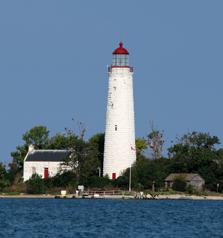
Building: Chantry Island Lighthouse
Country: Canada
Year built: 1859
Lighthouse Chantry Island Lightstation Tower Keepers Dwelling, Lighthouse and Shed Location Chantry Island Ontario Canada Coordinates 44°29′22″N 81°24′07″W / 44.48938°N 81.40194°W / 44.48938; -81.40194 Tower Constructed 1859 Construction limestone tower Automated 1954 Height 26 metres (85 ft) Shape cylindrical tower with balcony and lantern Markings white tower, red lantern Power source solar power Operator Canadian Wildlife Service (Ontario Region) Marine Heritage Society Heritage classified federal heritage building of Canada Light First lit 1857 Focal height 31 metres (102 ft) Lens Fresnel lens Range 6 nautical miles (11 km; 6.9 mi) Characteristic Fl W 4s. The Chantry Island Lighthouse , officially known as Chantry Island Lightstation Tower , is a lightstation on Chantry Island , off the coast of Southampton, Ontario in Lake Huron . It was constructed in the years 1855 through to 1859, by John Brown of Thorold, Ontario, under the authority of the Province of Canada and is recognized as one of the six Imperial Towers . Virtually identical, they were completed in 1858-1859 on Lake Huron and Georgian Bay and are among the few lighthouses on the Great Lakes made of cut limestone and granite (not brick, metal, wood or concrete). This lighthouse was planned in about 1850 because underwater shoals of massive granite boulders made navigation in the area dangerous. There are many accounts from the 1800s on of disasters and lost lives in this area of Lake Huron. The first beacon on the island (1857) was provided by a temporary fixed light which was replaced by the tower. The actual lighthouse was first lit on 1 April 1859. Valuable in its day, it still emits a bright beam, but now, buoys and modern navigational tools are more important for safe navigation. The tower and the keeper's dwelling have been extensively restored. The dwelling is listed on the Canadian Register of Historic Places while the Lightstation Tower is listed on the National Historic Sites of Canada . However, because the island is a bird sanctuary, only one company has a license to offer tours of the property and only on a limited basis. All other access to the island is prohibited. History and design The origin of the Imperial designation is not certain, but some historians speculate that because the towers were public construction built under the colonial administration while Canada was a self-governing colony of Britain, the name would assure at least some funding from the British Empire 's Board of Trade. All six Imperial towers on Lake Huron and Georgian Bay, along with a limestone lightkeeper's dwelling, were constructed by John Brown , a contractor and stonemason from Thorold, Ontario . The Chantry tower's Fresnel lens The tower on Chantry Island is 85 feet (26 m) tall, with a focal plane height of 102 feet (31 m). It is made of limestone reinforced with lumber, and the top section is made of granite for extra rigidity. There are 115 steps from the bottom to the lantern room. According to the Heritage Character Statement from the Government of Canada, the tower's design is very strong. The report discusses the "magnificent twelve-sided polygonal lantern" and the various ornate features. The gallery at the top is a round tapered and corbelled base that houses the 12-sided polygonal Fresnel lantern, which includes three rows of rectangular glass panes. The Fresnel lens was originally developed for lighthouses by French physicist Augustin-Jean Fresnel . All of the lenses for the Imperial Towers were  manufactured by the Louis Saulter Company of Paris . The powerful (second-order) lens was installed by specialist workmen from France. In 1859, Sperm oil was burned to illuminate the lamps but in 1860, a switch was made to colza oil since it was less expensive and more reliable in the coldest weather. The light was fully automated in 1954; the second-order Fresnel lens remained in use and emits a single white flash every four seconds. Currently, the light is solar powered and operates under the control of the Canadian Coast Guard . The Government of Canada is the owner of the light station. The lightkeepers The keeper was required to maintain the property, clean and whitewash the tower as required, and maintain the light. In the years before electricity and automation, he was also required to carry the fuel up the stairs in buckets, and, twice a day, to wind up the clockwork-like mechanism—with weights and pulleys—that enabled the weights to rotate the lens. In 1875, the Chantry station's keeper was paid a salary of $400, according to House of Commons records. The following individuals were the keepers of the lightstation over the years: Duncan McGregor Lambert,  1858–1880 William McGregor Lambert,  1880–1907 Malcolm McIver,  1908–1916 John Klippert,  1917–1937 Clayton Knetchel,  1937–1941 Alfred Huber,  1941 Cameron Spencer,  1942–1954 Before the lightstation's completion and opening, Robert Mills cared for the temporary fixed light for the previous season. In August 1892, William McGregor Lambert, the son of the first lightkeeper, was recognized by the Canadian Government for his lifesaving efforts after the schooner Nettie Woodward capsized. He was credited with the rescue of 20 people, was awarded a gold watch and a bronze medal for his heroic efforts. After he became the keeper, Lambert developed Chantry Island Lightstation Tower and the island as a visitor showplace with one of the first marine museums on the Great Lakes . On retiring, he received the Imperial Service Medal. Historic designation Chantry Island lighthouse and keeper's cottage, after the renovations, from the licensed tour boat The Chantry lighthouse is a significant landmark. It was built at a time when commercial shipping traffic was increasing on the Great Lakes between Canada and the U.S. because of new trade agreements and the opening of the Sault Ste. Marie Canal locks in 1855. The Bruce Peninsula was also open to settlement by 1850, making the lighthouses timely. The other Imperial Towers were also built in the same era, including the nearby Point Clark Lighthouse , to act as navigational aids for the ships. Like those, the Chantry tower  was made primarily of cut stone with a functional design that is simple but elegant and pleasing to the eye. The tower first became one of the National Historic Sites of Canada on 14 November 1991, when it was designated as a Classified Federal Heritage Building in the Directory of Federal Heritage Designations. The relevant documents discuss its historical, architectural and environmental value. It was formally listed on the Canadian Register of Historic Places , (reference # 4463), on 22 July 2005. The restored lightkeeper's dwelling, resembling a traditional Scottish stone cottage, was recognized as historic in 2009 and formally listed on the Canadian Register of Historic Places on 12 February 2014. Like the three other lighthouses in Saugeen Shores, Ontario , this station was nominated under the Heritage Lighthouse Protection Act . The other three were subsequently designated as protected under the Act in 2012. The Chantry Island site has yet to be designated. The Act requires ownership of a light station to be first transferred from the federal government to another entity, such as the Town, which did take over ownership of the other lighthouses. That transfer has not occurred because of the uncertainty created by First Nations land claims to islands in the Lake Huron basin. In the meantime, the Chantry Island light station is leased to the Town and sublet to the Marine Heritage Society. The lightkeeper's cottage The lightkeeper's dwelling is considered a familiar landmark on its own merits, while being a supportive functional role to the lighthouse tower. The 1 + 1 ⁄ 2 -storey 19th-century residence has a slate-clad gable roof, stone walls, parapet roof ends and stout chimneys and stands adjacent to the tower. The building had a simple interior design featuring a symmetrical three-bay facade, with a central door, flanking windows with two smaller gable end windows, a small vestibule, with interior doors to both the left and right, a wooden staircase that leads directly upstairs to two loft bedrooms positioned on the right, with a single large room with living area and kitchen, to the left a parlour with a small bedroom which reflected the Classic British influence. This design was more spacious than most frontier homes, which showed the importance of the occupants; the dwelling provided a good example of the traditional Scottish cottage of the 18th and early 19th century.  After automation of the lighthouse in 1954, the keeper's dwelling collapsed. Between 1997 and 2001 the dwelling was restored by the Marine Heritage Society; the craftsmanship and materials for the restoration are considered very good. To complete restorations, 31 giant hemlock trees were harvested, milled and transported to the island as commercial wood was not available. The walls of the dwelling were rebuilt by mason Bill Robinson, hemlock lumber was used to construct new floors, the loft and the roof. Included in the restoration was the rebuilding of the boat house, restored privy and the planting of historic gardens. The site has evolved from a keeper's home to a farmstead to a tourist attraction; the dwelling changed through restoration and construction with the removal of building additions. In August 2001, a grand opening for the restored lightkeeper's dwelling was held on the island recognizing over 300,000 hours of labour and over 250 volunteers for their dedication and work.  Associated with the establishment of the Southampton village in Ontario, the lightstation played a key role in the growth of the port, with the keeper's dwelling recognized as a heritage asset by the municipality of Saugeen Shores . In the years after work on the cottage was completed (2001), subsequent restoration work was done on the property. Volunteers restored the stairs inside the lighthouse tower as well as the keeper's privy and have added a boathouse and a replica boat. Tourism Because Chantry Island is a Federal Migratory Bird Sanctuary, only a single company, the Marine Heritage Society, has a permit to operate tours of the lighthouse and the keeper's dwelling; such visitors must not leave the lightstation property. The tours run several times a week (using a small boat) from late-May to mid-September, leaving from the ticket office by the fishing boat docks. Otherwise, no access to the island is permitted. The Bruce County Museum and Cultural Centre in Southampton, Ontario has some artifacts and archival material about the Chantry lightstation in its collection. Some of it is included in a permanent exhibit, Captivating Coastline . See also List of lighthouses in Ontario List of lighthouses in Canada Great Lakes Storm of 1913 Heritage Lighthouse Protection Act References